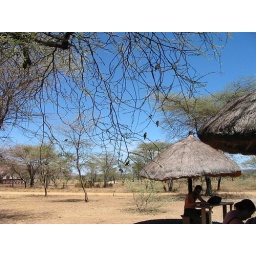
birds in the tree..and the guy sitting by himself didn't like Americans